Describe the emotion expressed in this image:  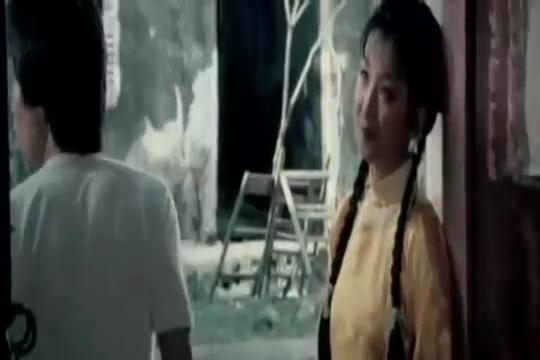
This person displays Pain, valence and arousal with low intensity.